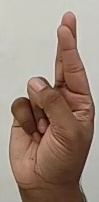
ASL sign: R